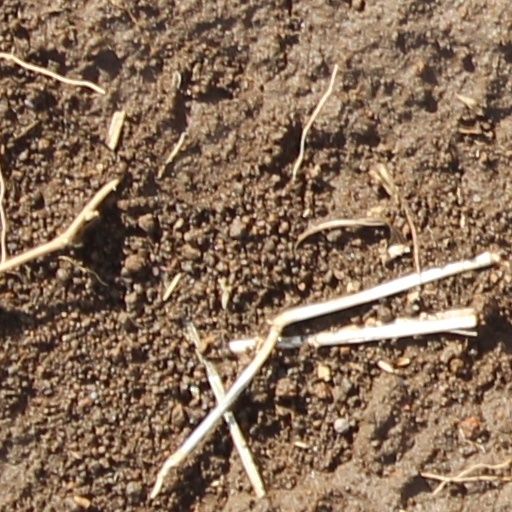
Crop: wheat